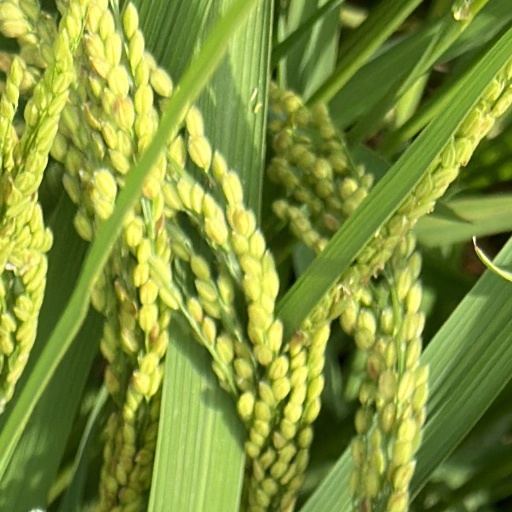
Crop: rice